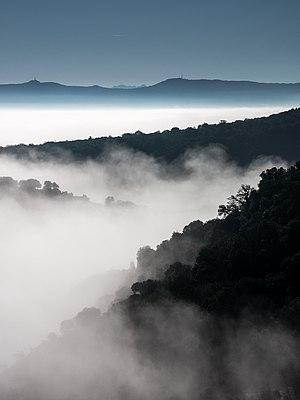
Le massif de Badaia est situé dans la province de l'Alava, dans les Montagnes basques.